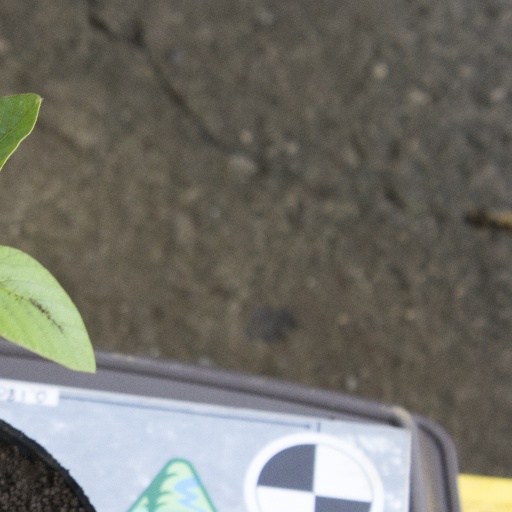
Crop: soybean